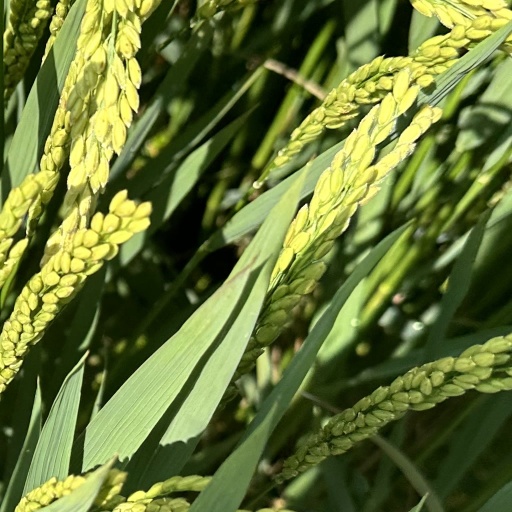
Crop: rice